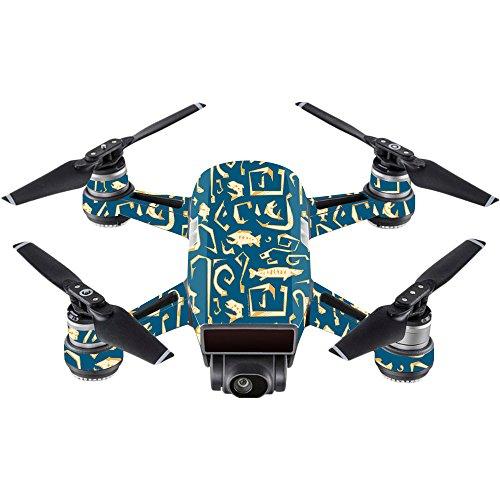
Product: MightySkins Skin Compatible With DJI Spark Mini – Deco Fish | Protective, Durable, and Unique Vinyl Decal wrap cover | Easy To Apply, Remove, and Change Styles | Made in the USA
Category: Toys & Games | Hobbies | Remote & App Controlled Vehicles & Parts | Remote & App Controlled Vehicles | Quadcopters & Multirotors
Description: HUNDREDS OF CHOICES: Show off your own unique style with Mighty Skins for your DJI Spark Mini Don’t like the Deco Fish skin We have hundreds of designs to choose from, so your gear will be as unique as you are.
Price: $29.99